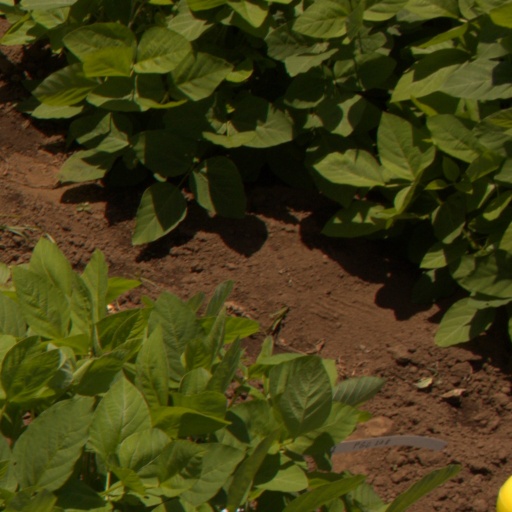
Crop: soybean